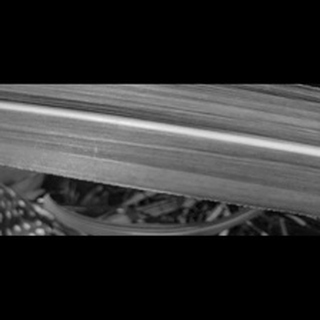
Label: healthy_sugarcane